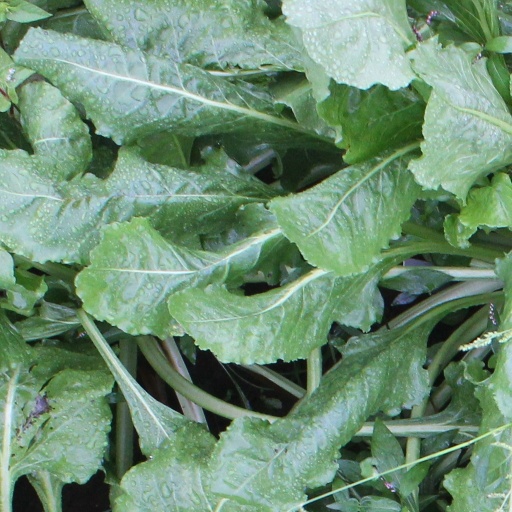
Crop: sugar beet